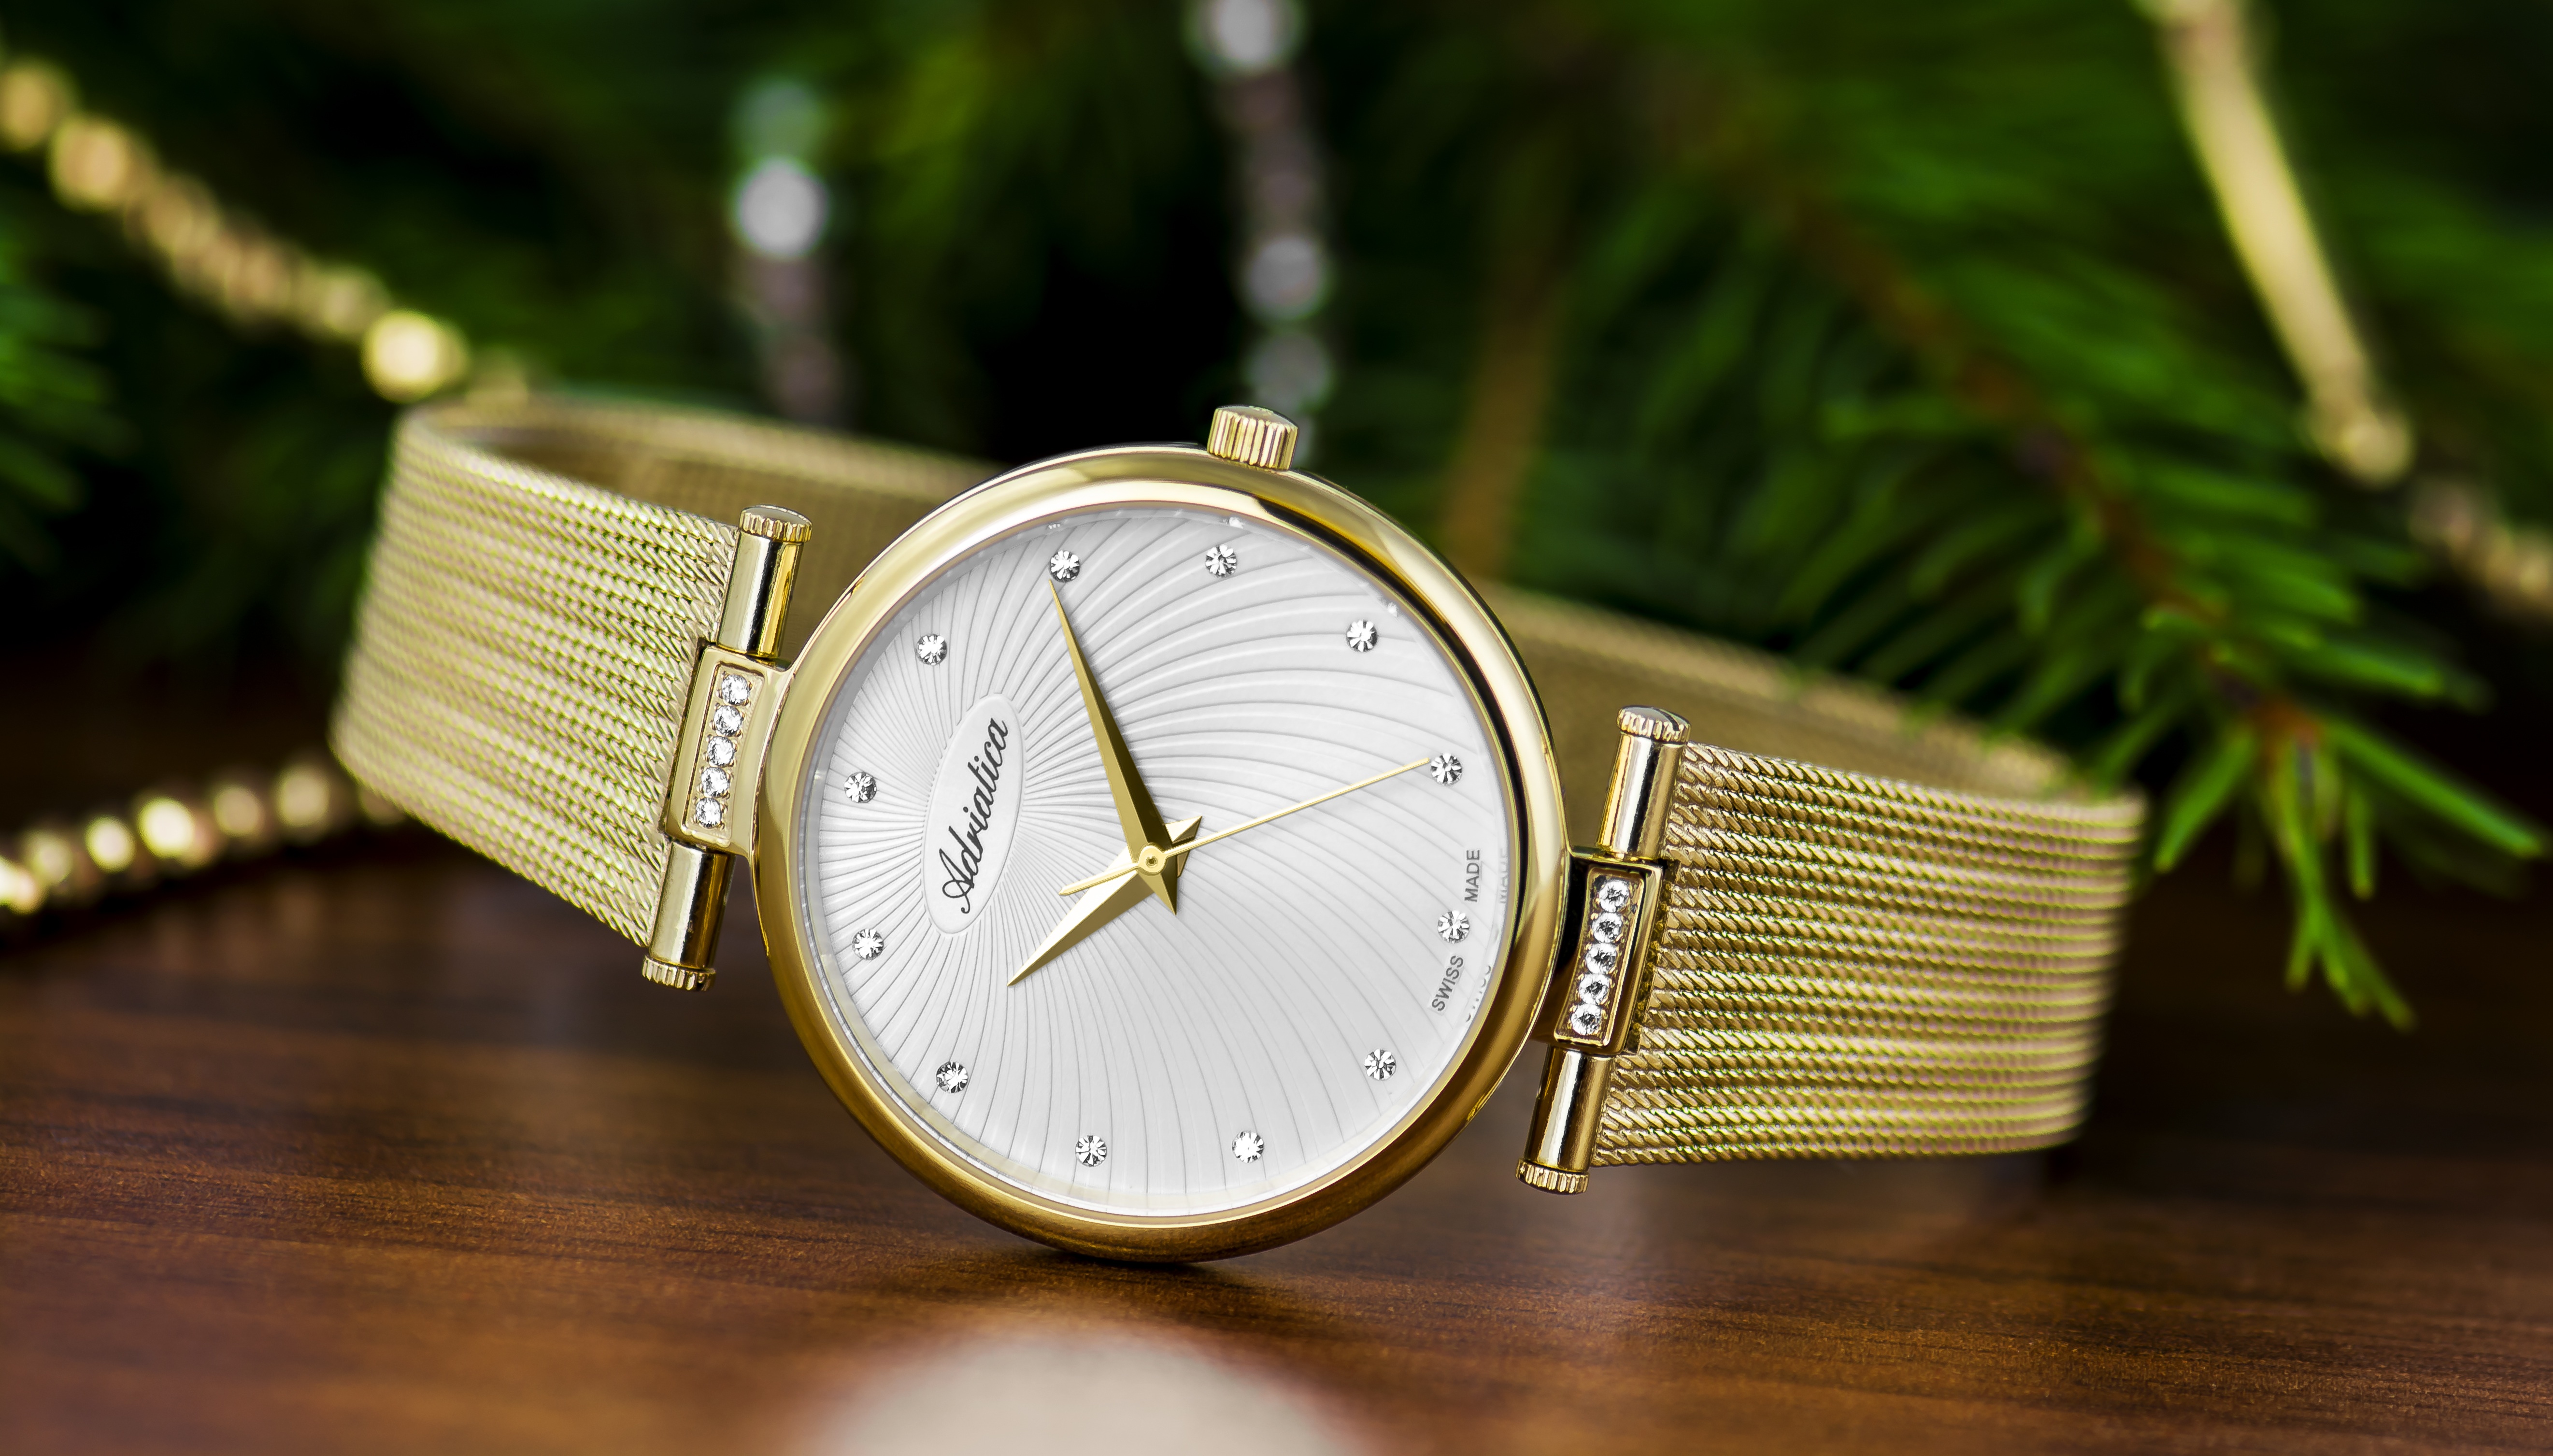
watch, hand, time, analog, green, fashion, yellow, close up, jewellery, gold, wristwatch, diamonds, accessory, locket, Adriatica